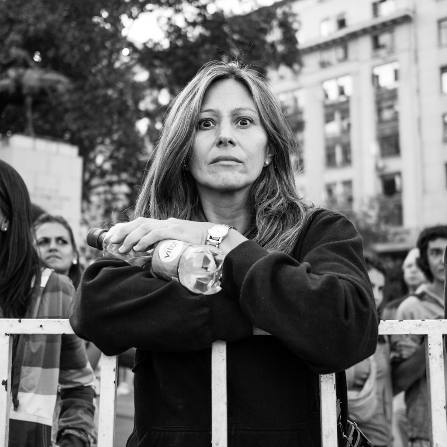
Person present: Yes